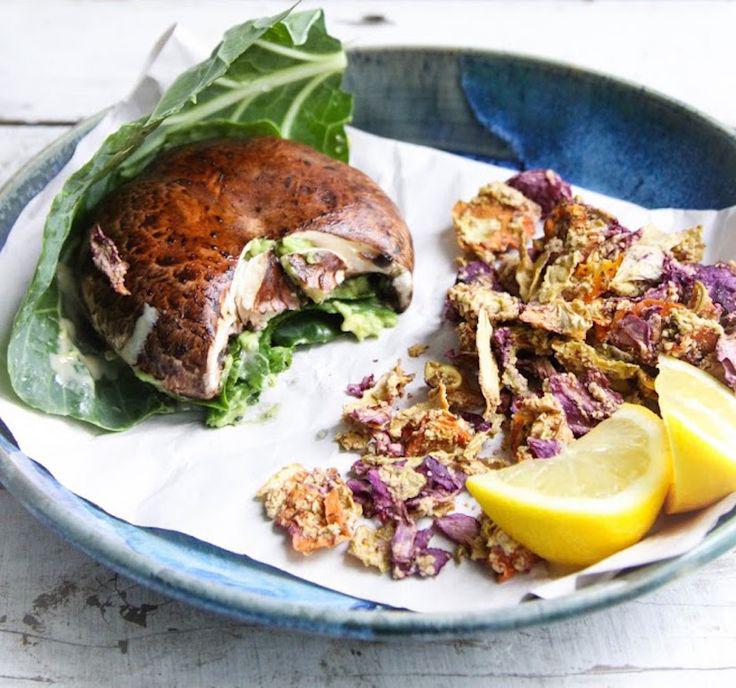
this is real fast food !
Relation: Subjective